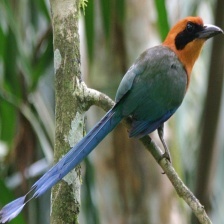
Species: RUFUOS MOTMOT
Scientific name: BARYPHTHENGUS MARTII